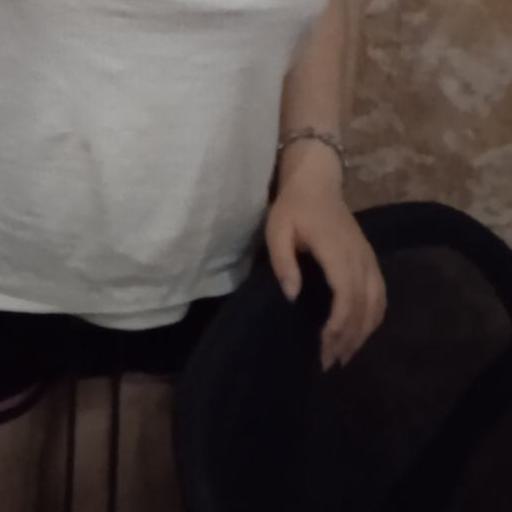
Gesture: no_gesture